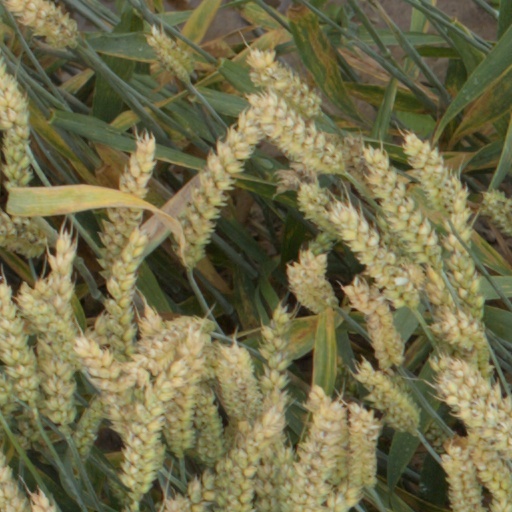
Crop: wheat